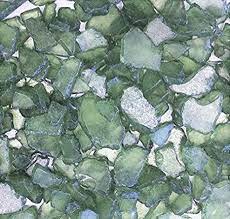
Label: glass